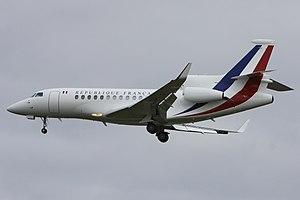
Photo de F-RAFB prise à l'aéroport de Toulouse-Blagnac (LFBO) en France.
Cotam Unité, noté COTAM 0001, est l'indicatif d'appel de tout aéronef de l'Armée de l'air française à bord duquel se trouve le président de la République française. COTAM est l'acronyme qui désigne le Commandement du transport aérien militaire.
Cotam Deux, ou Cotam Second, est l'indicatif d'appel de tout aéronef de l'Armée de l'air française dans lequel se trouve le Premier ministre de la République française. COTAM est l'acronyme qui désigne le Commandement du transport aérien militaire.